William Gargan

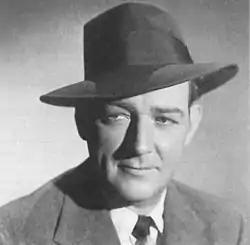
Publicity photo of Gargan for the radio series "Martin Kane, Private Eye", 1949–1952

Gargan's first regular radio role was Captain Flagg on "Captain Flagg and Sergeant Quirt", beginning in February 1942. He also portrayed Ross Dolan in "I Deal in Crime", and Inspector Burke in "Murder Will Out", and was host of "G. I. Laffs"